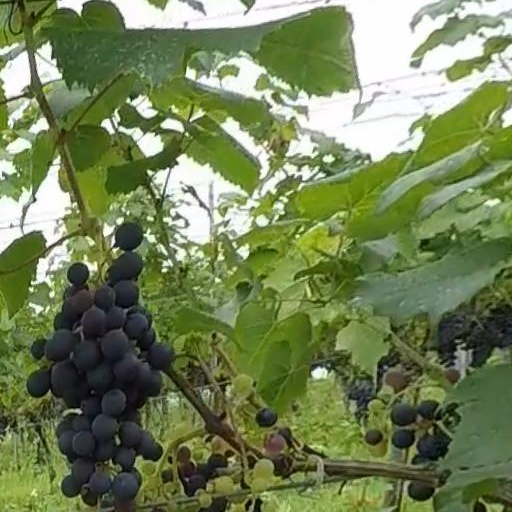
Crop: grape